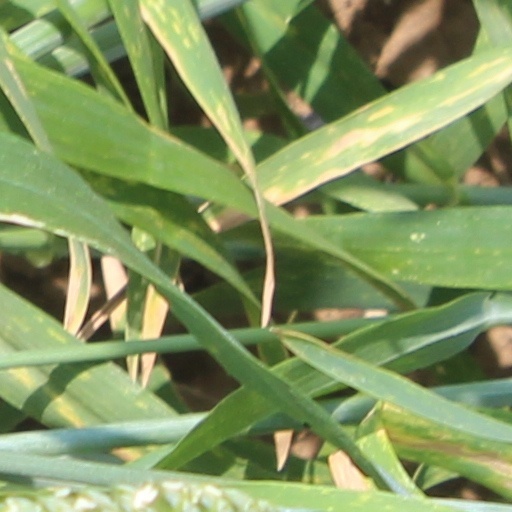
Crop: wheat